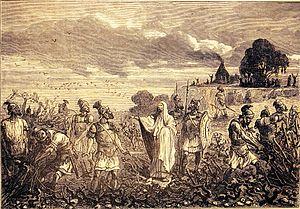
Arrachage des vignes en Gaule par ordre de Domitien
Le quatourze ou languedoc-quatourze est un vin produit autour du lieu-dit Quatourze, situé sur la commune de Narbonne, dans l'Aude, au nord de l'étang de Bages et à l'ouest des collines de la Clape.
L’histoire de la vigne et du vin est si ancienne qu’elle se confond avec l'histoire de l’humanité. La vigne et le vin ont représenté un élément important des sociétés, intimement associés à leurs économies et à leurs cultures. Le vin synonyme de fête, d'ivresse, de convivialité, qui a investi le vaste champ des valeurs symboliques, est aujourd'hui présent dans la plupart des pays du monde. Son existence est le fruit d’une longue histoire mouvementée.
Le pouilly-vinzelles est un vin blanc d'appellation d'origine contrôlée produit sur les communes de Vinzelles et Loché, en Saône-et-Loire. La superficie de cette AOC est de 52,12 hectares avec le chardonnay B comme cépage.